Thanksgiving (United States)

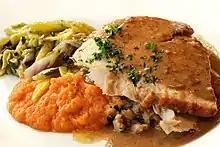
Thanksgiving dinner plate example: Roast turkey covered in Giblet gravy, with stuffing, mashed sweet potatoes, and roasted vegetables

The holiday materials were often disseminated in the form of booklets containing poetry and songs and crafts. Thanksgiving pageants at schools often involved a recreation of the imagined "First Thanksgiving" to reinforce the Pilgrim narrative and the importance of the story to an understanding of U.S. history. These pageants continue in some parts of the U.S. today.